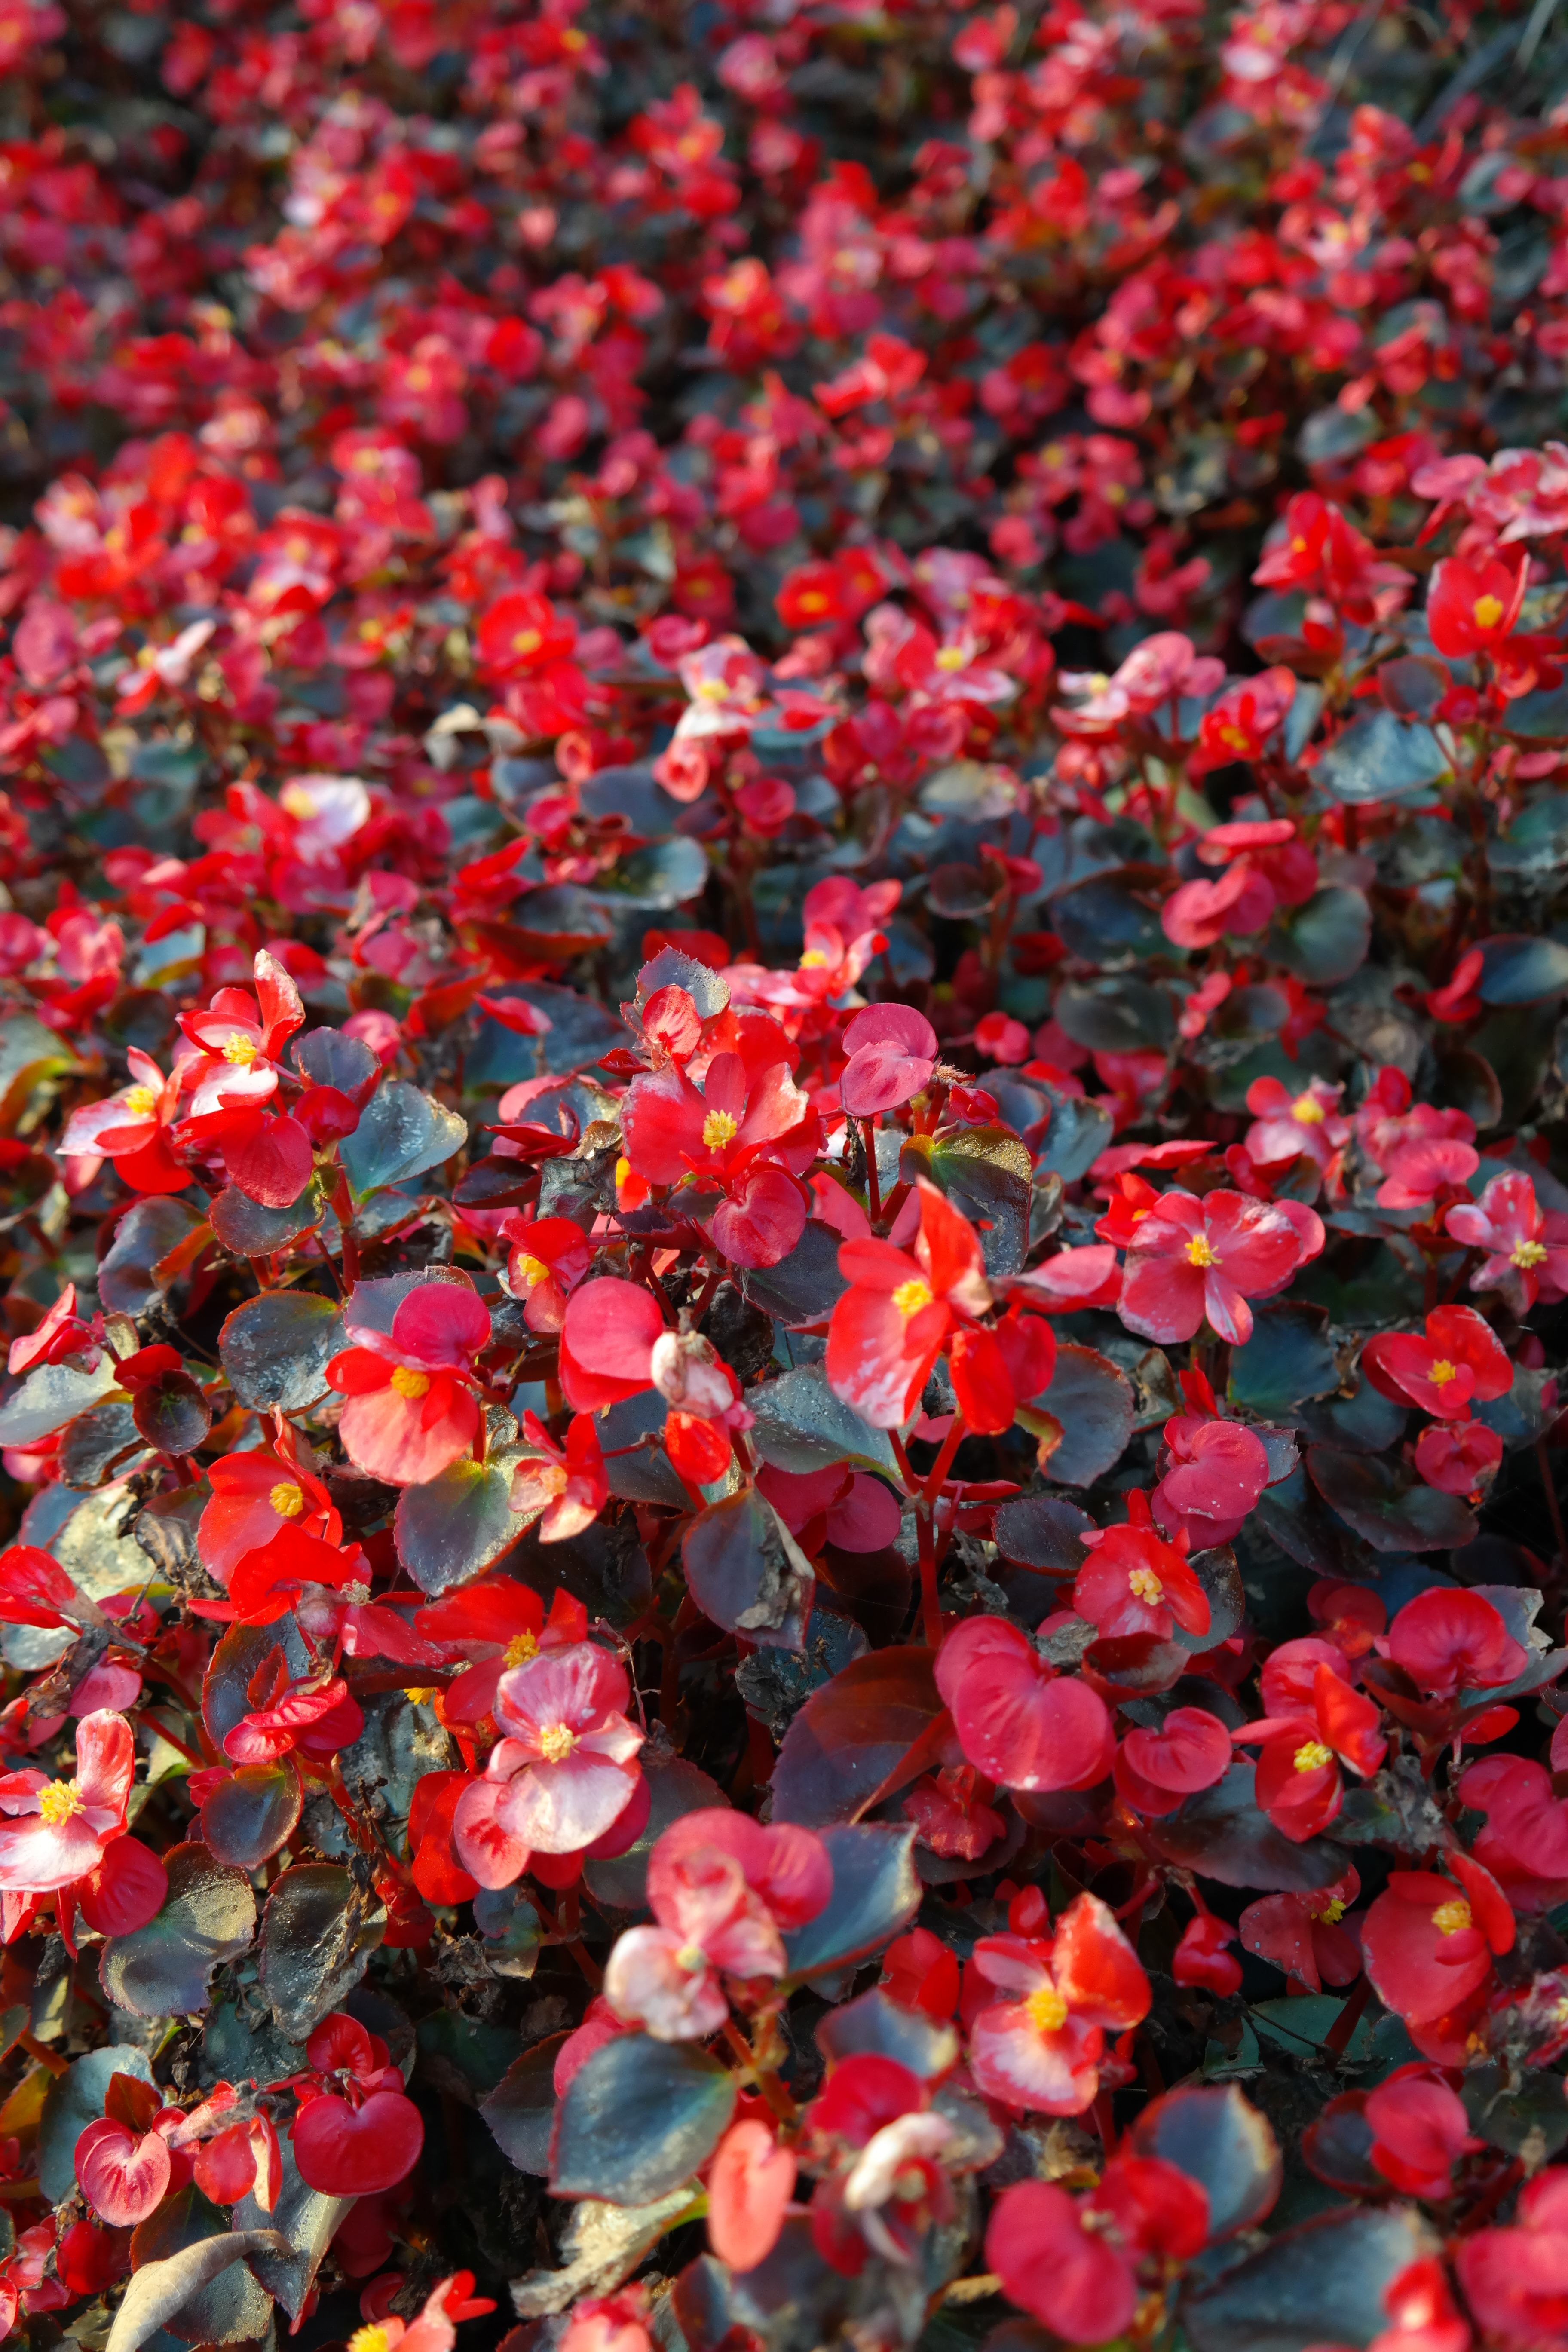
plant, leaf, flower, petal, red, color, autumn, botany, colorful, flora, flowers, shrub, bright, begonia, flowering plant, balcony plant, bedding plant, annual plant, land plant, eyes of god, begoniaceae, ice begonias, flower abundance, semperflorens begonias, begonia semperflorens cultorum, begonia semperflorens hybrids, begonia leaf plants, ocimum begonia, cherry red, bedding begonias